Streets (film)

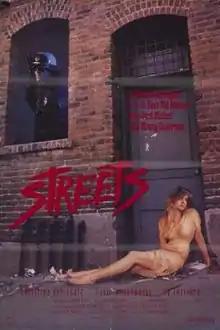
Theatrical release poster

Streets is a 1990 American thriller/drama film directed by Katt Shea and starring Christina Applegate and David Mendenhall.